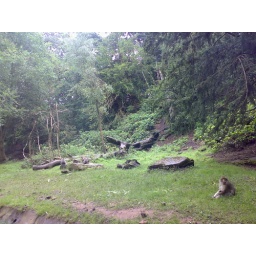
All monkeys in the forest are Barbary Macaques.Taken with a Nokia N73 on the 22th July 2007.